Madrid Metropolitan Plan

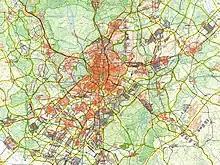
Madrid Reticular Matrix Plan

The Madrid Plan was indicative in nature and was a framework for decision-making in regional planning terms for the Community of Madrid.